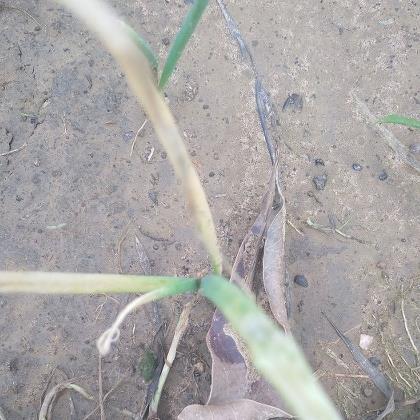
Crop: Onion
Condition: fusarium-d